Ferdowsi

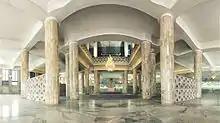
the Tomb of Ferdowsi

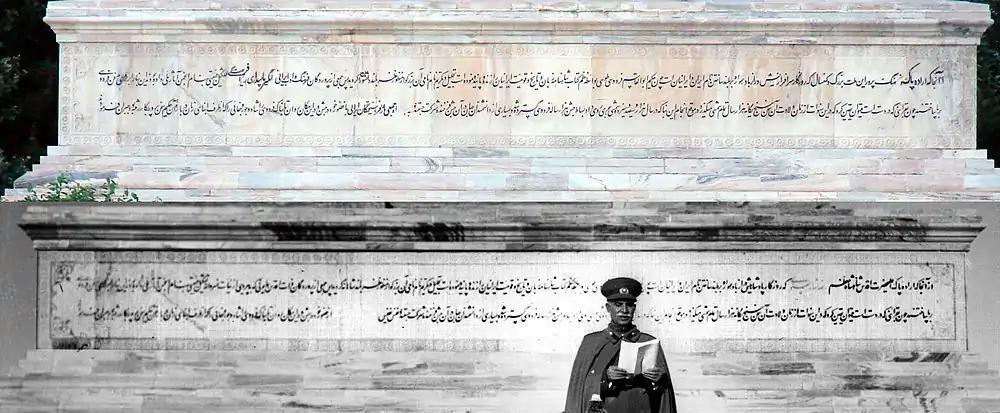
Reza Shah officially opening the mausoleum of Ferdowsi for public visiting upon conclusion of Ferdowsi millenary conference.

It is possible that Ferdowsi wrote some early poems which have not survived. He began work on the "Shahnameh" around 977, intending it as a continuation of the work of his fellow poet Daqiqi, who had been assassinated by his slave. Like Daqiqi, Ferdowsi employed the prose "Shahnameh" of Abd-al-Razzaq as a source. He received generous patronage from the Samanid prince Mansur and completed the first version of the "Shahnameh" in 994. When the Turkic Ghaznavids overthrew the Samanids in the late 990s, Ferdowsi continued to work on the poem, rewriting sections to praise the Ghaznavid Sultan Mahmud. Mahmud's attitude to Ferdowsi and how well he rewarded the poet are matters which have long been subject to dispute and have formed the basis of legends about the poet and his patron (see below). The Turkic Mahmud may have been less interested in tales from Iranian history than the Samanids. The later sections of the "Shahnameh" have passages which reveal Ferdowsi's fluctuating moods: in some he complains about old age, poverty, illness and the death of his son; in others, he appears happier. Ferdowsi finally completed his epic on 8 March 1010. Virtually nothing is known with any certainty about the last decade of his life.